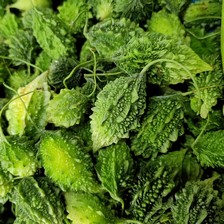
Label: others